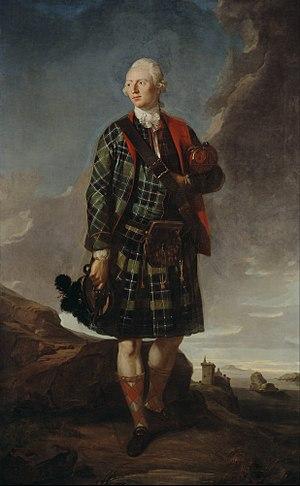
Le costume traditionnel écossais est caractérisé par l'utilisation de motifs de tartan sous diverses formes. Il tient une place importante dans la culture de l'Écosse, qu'il symbolise largement à travers le monde, principalement par le biais du kilt.